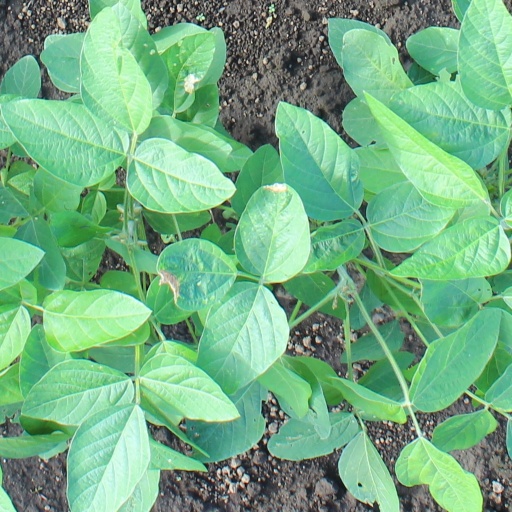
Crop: soybean